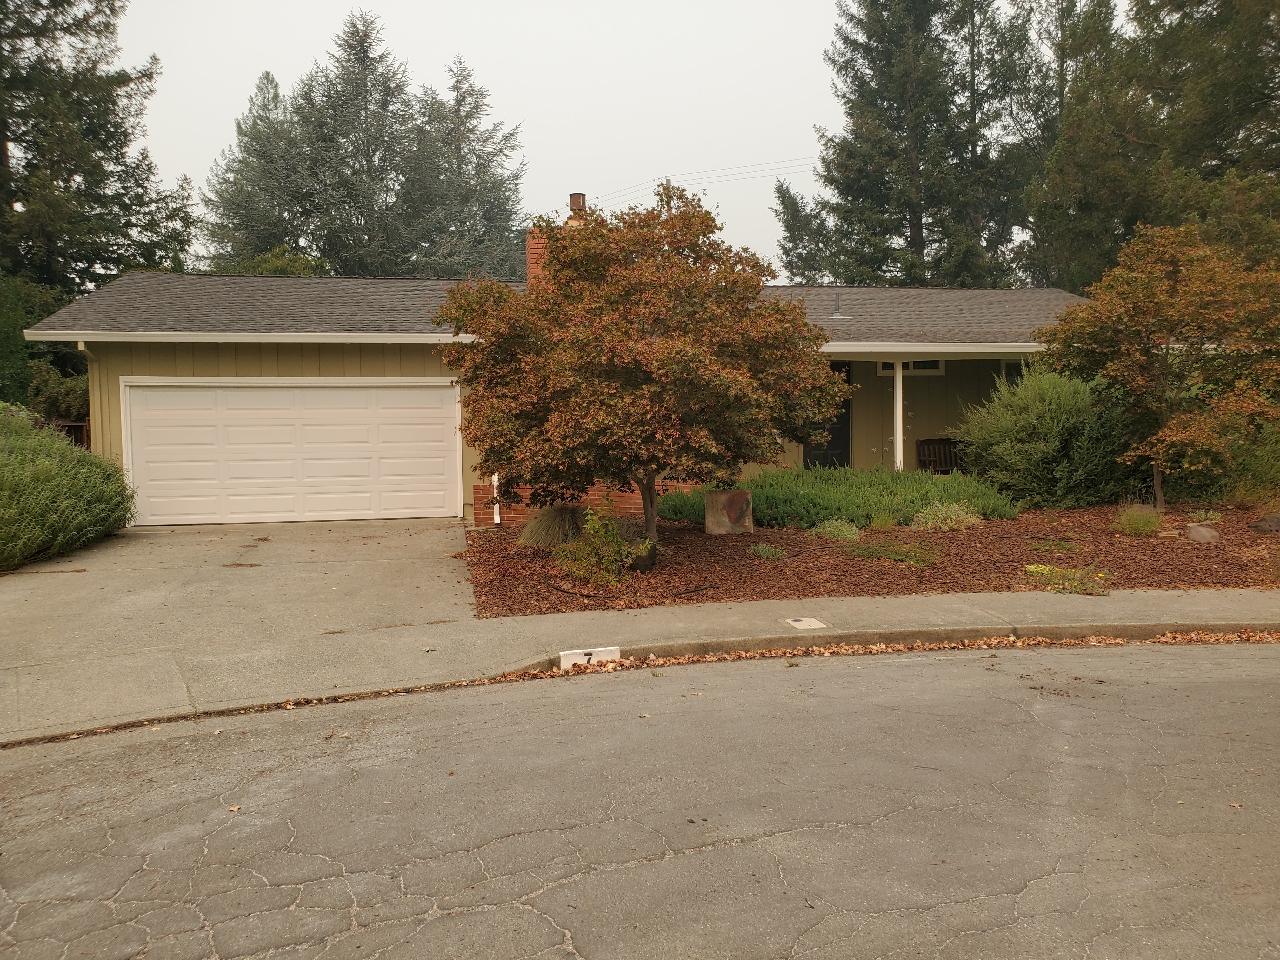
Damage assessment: no_damage